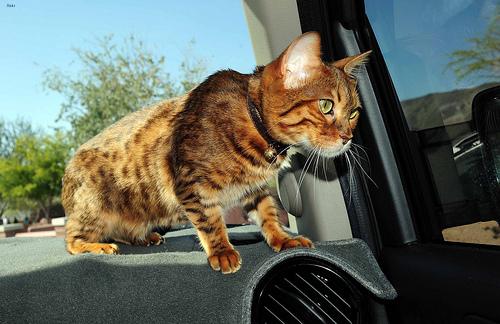
Breed: Bengal